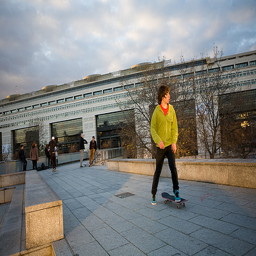
The skateboarder is heading towards his final destination.
Young male skateboarder skating on an empty sidewalk.
A young man is skateboarding along a walkway.
A boy riding his skate board down a street .
a male with a green jacket is skateboarding